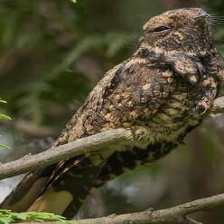
Species: EASTERN WIP POOR WILL
Scientific name: ANTROSTOMUS VOCIFERUS